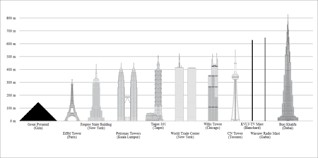
Landmark: Burj Khalifa